Battle of Flers–Courcelette

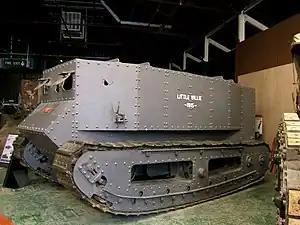

Independent of Swinton, Winston Churchill, the First Lord of the Admiralty, had in October 1914, asked for an adaptation of a 15-inch howitzer tractor for trench crossing. In January 1915, Churchill had written to the Prime Minister on the subject of an armoured caterpillar tractor to crush barbed wire and cross trenches. On 9 June, a vehicle with eight driving wheels and bridging gear was demonstrated to the War Office committee. The equipment failed to cross a double line of trenches wide and the experiment was abandoned. In parallel to these explorations, on 19 January 1915, Churchill ordered Commodore Murray Sueter, Royal Naval Air Service (RNAS) to conduct experiments with steamrollers and in February, Major Thomas Hetherington RNAS, showed Churchill designs for a "land battleship". Churchill set up a Landships Committee, chaired by Eustace Tennyson d'Eyncourt, the Director of Naval Construction, to oversee the creation of an armoured vehicle to crush wire and cross trenches.